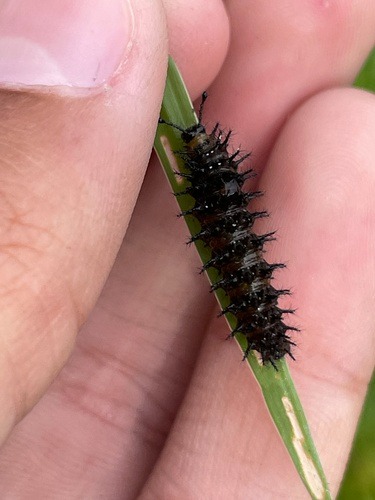
Scientific name: Anartia jatrophae
Common name: White peacock
Family: Nymphalidae
Order: Lepidoptera
Pollinator type: Primary pollinator
Habitat: Gardens, parks, and open areas
Geographic range: Southern United States to Argentina
Conservation status: Least Concern